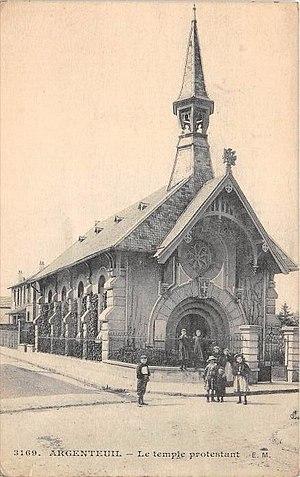
CPA le temple protestant d'Argenteuil vers 1910.
Argenteuil est une commune française située dans le département du Val-d'Oise, en région Île-de-France.